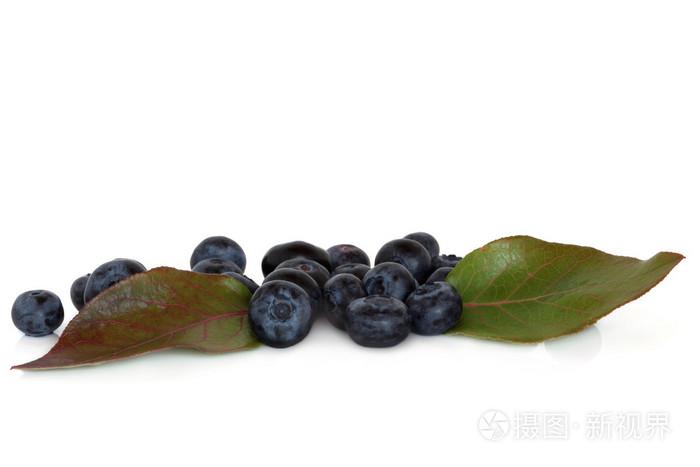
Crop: blueberry
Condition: healthy